Nimitz High School (Irving, Texas)

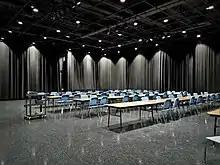
The new black box theater at Nimitz High School, constructed in 2016.

Nimitz students participate in extracurricular activities and community service. Marching band, athletics, newspaper, yearbook, drill team, FCCLA, UIL Math, UIL Social Studies, choir, orchestra, cheerleading, ballet folklorico, winter guard, debate, theater, student council, Academic Decathlon, Naval Junior Reserve Officers Training Corps, and service and special interest clubs are some of the school sponsored activities available to students.